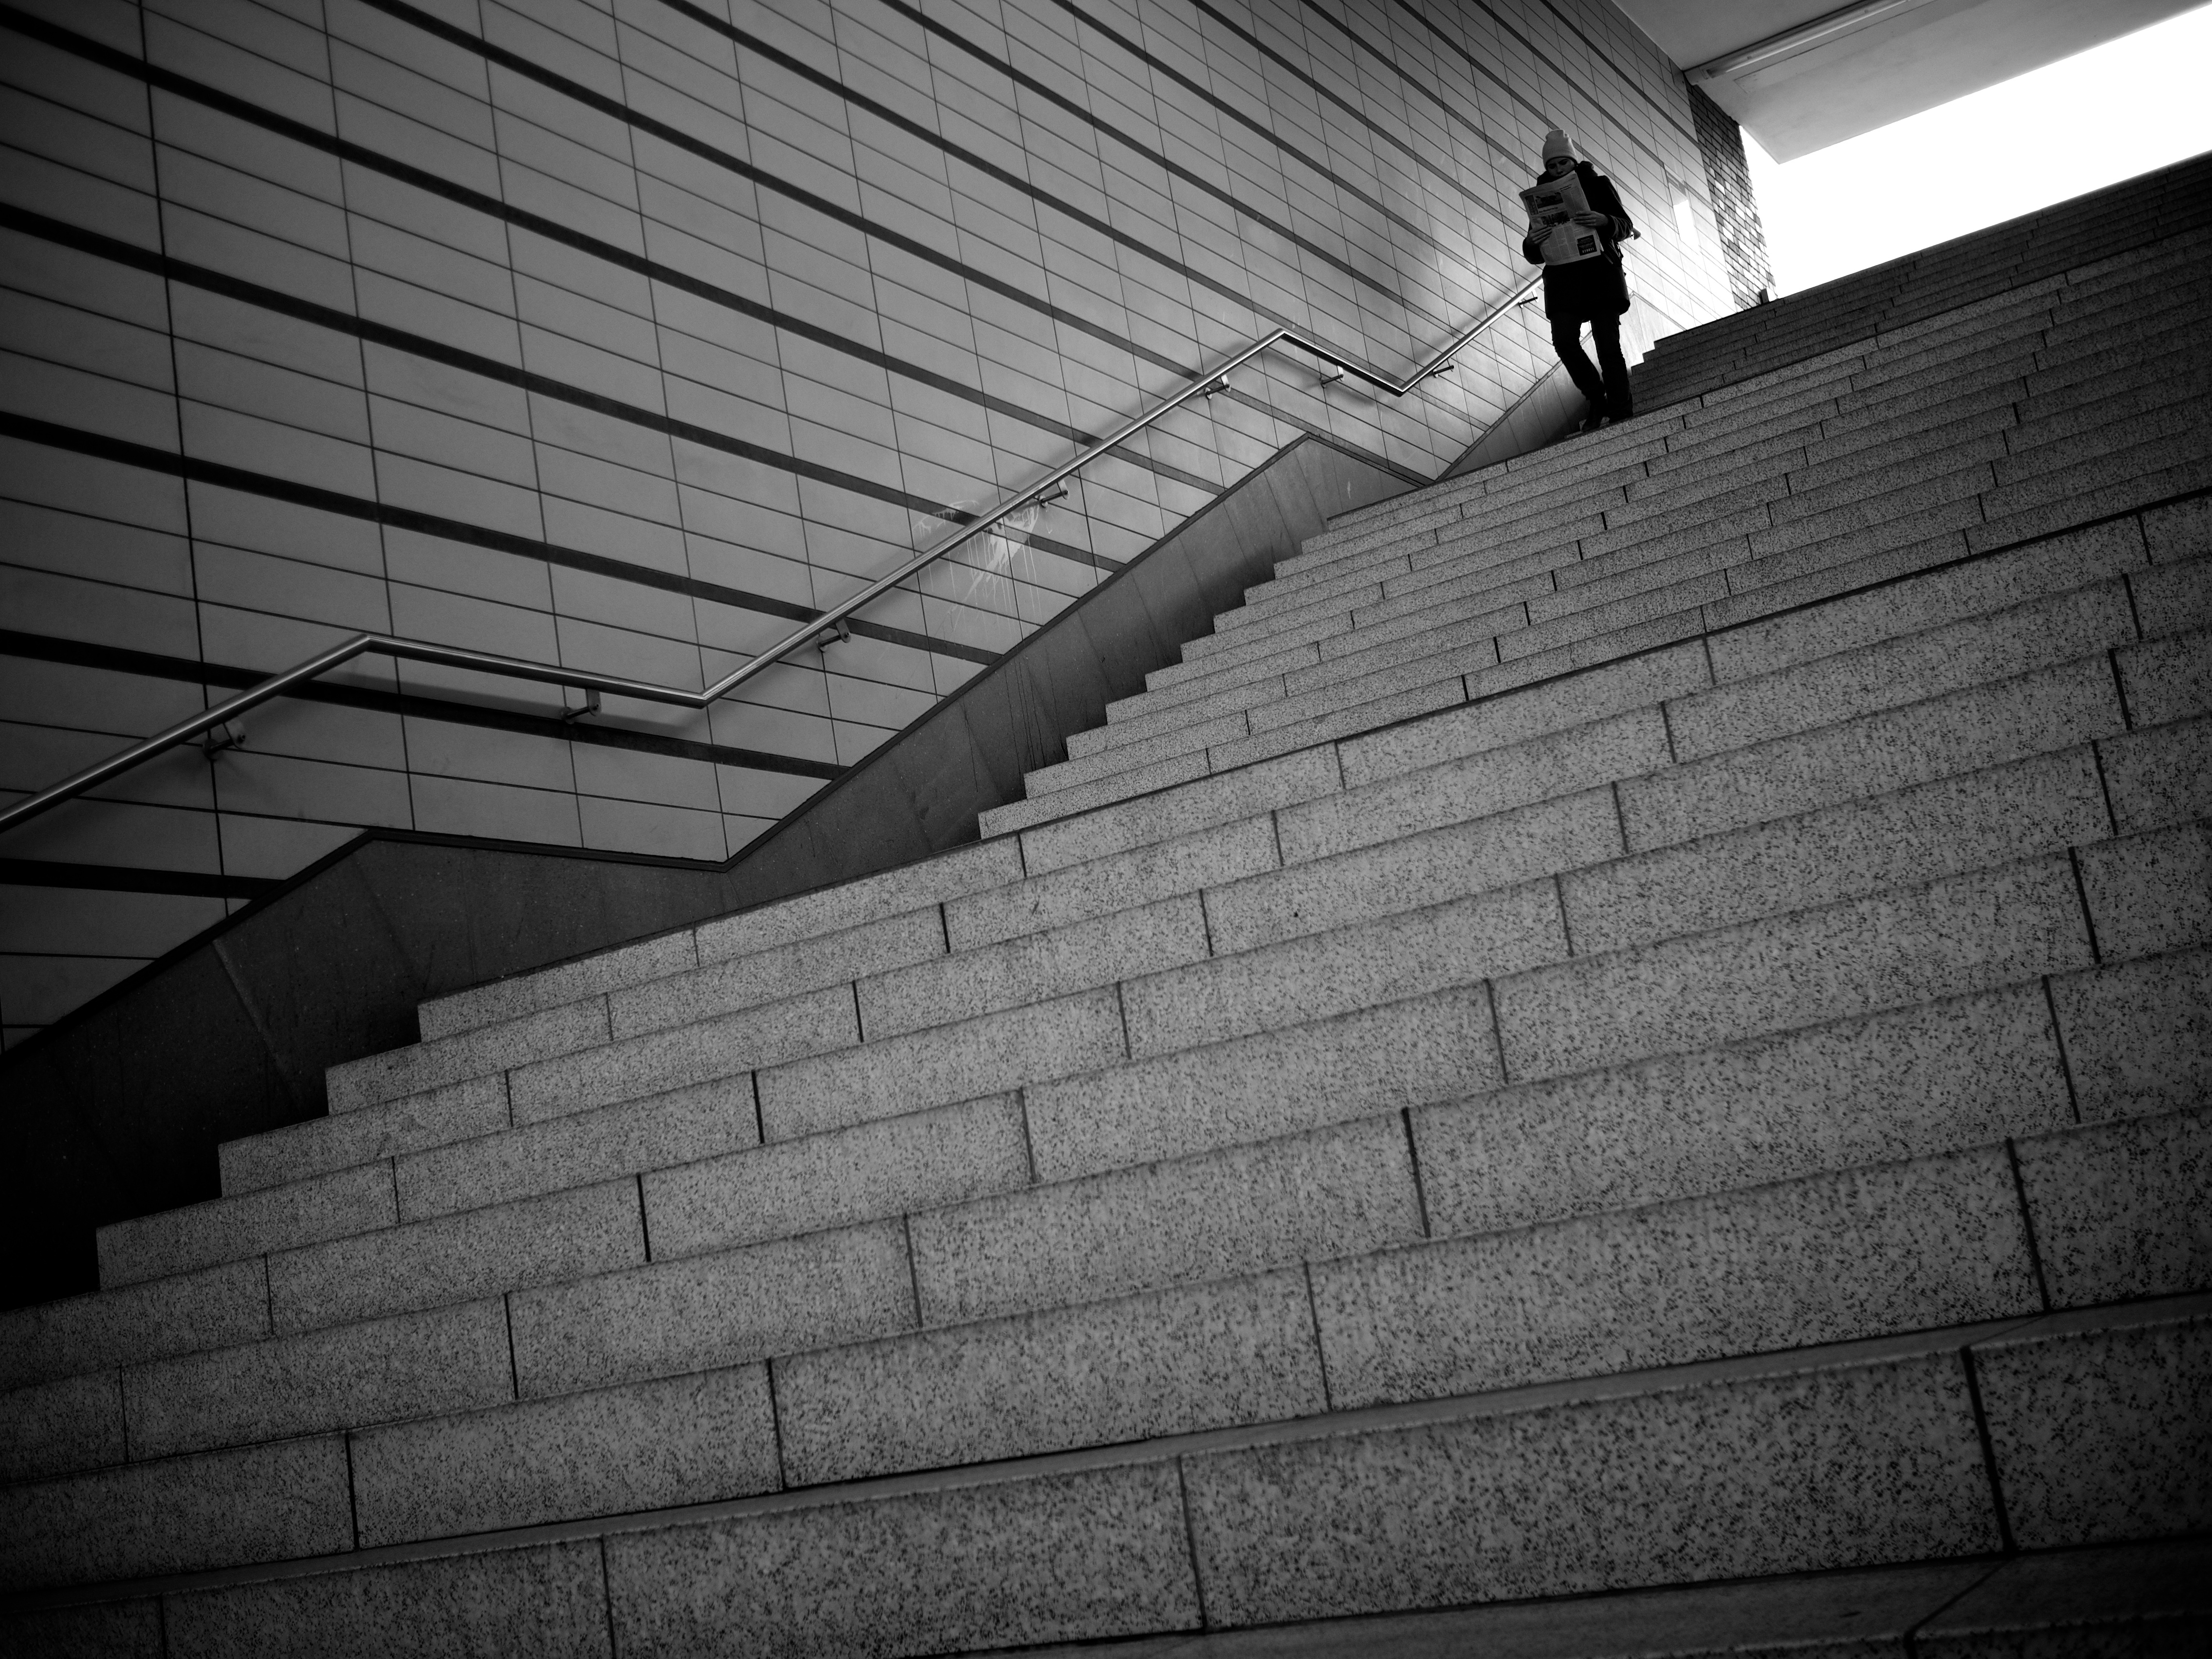
light, black and white, wood, white, street, photography, sunlight, wall, ebook, line, shadow, training, darkness, black, monochrome, brick, lighting, streetphotography, flickr, thomas, video, symmetry, olympus, omd, fuji, shape, leica, monochrom, leuthard, hcb, thomasleuthard, monochrome photography